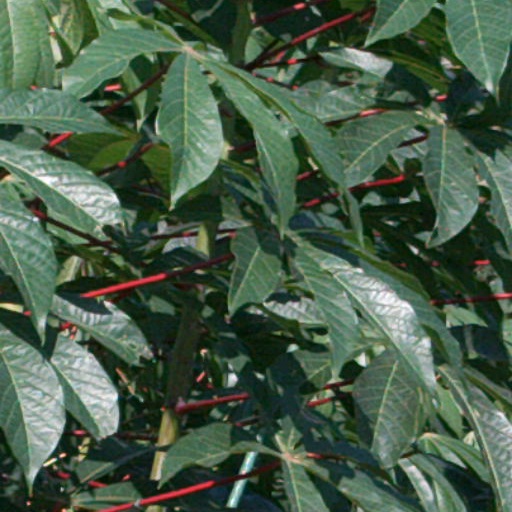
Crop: cassava